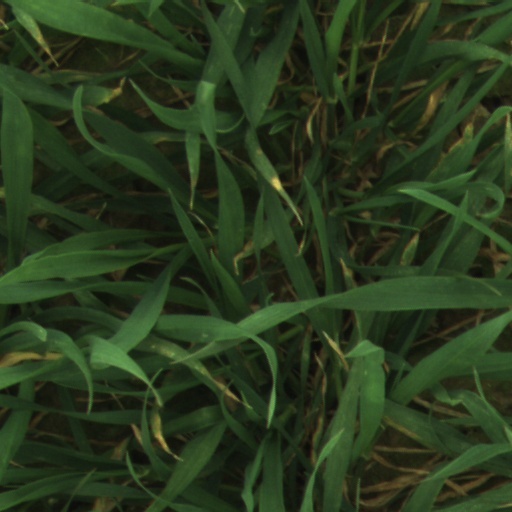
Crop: wheat